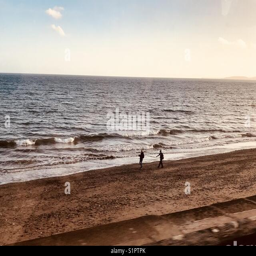
men throwing stones in the sea